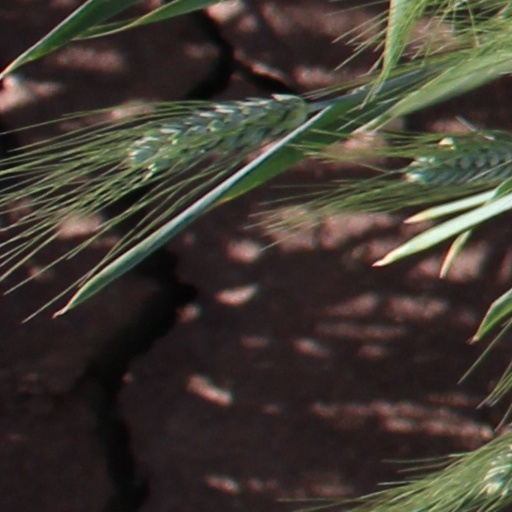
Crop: wheat